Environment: real
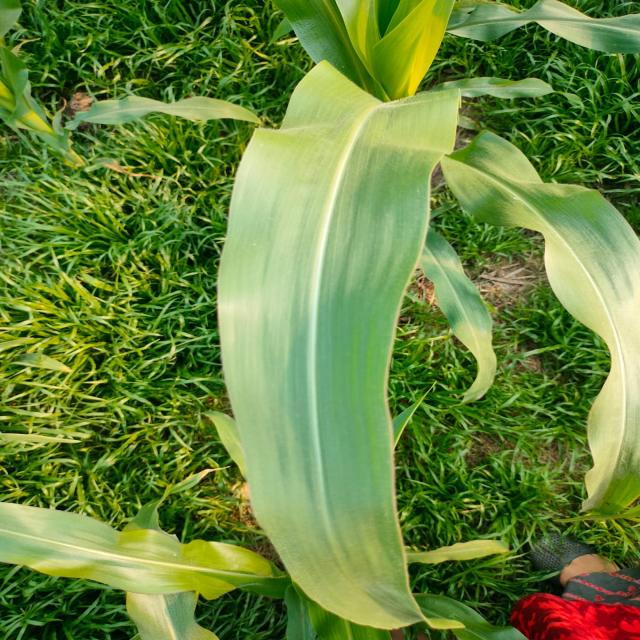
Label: healthy